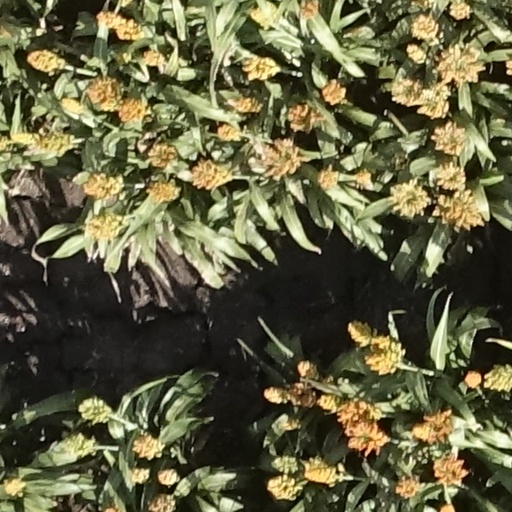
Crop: sorghum